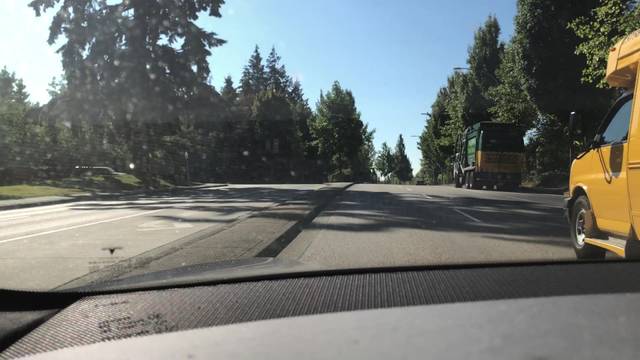
Region: Canada
Coordinates: 49.213, -122.958